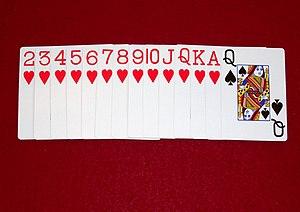
Le cœur est une enseigne de cartes à jouer, l'une des quatre enseignes françaises avec le pique, le carreau et le trèfle.